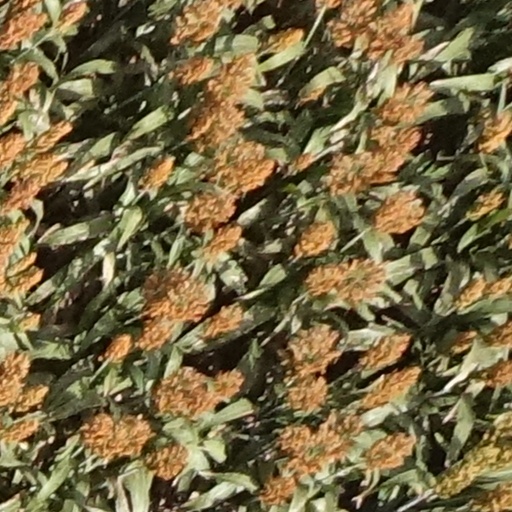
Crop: sorghum